Money Can't Buy You Class

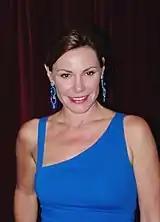
A color photograph of American television personality Luann de Lesseps being pictured at a 2011 event.

Musically, "Money Can't Buy You Class" is a disco, house, and electronic-influenced dance song that features de Lesseps singing in an Auto-Tune-altered manner. It opens with a jazz-style piano introduction. Amelie Gillette from "The A.V. Club" noted de Lesseps' distinctively deep voice. Because of her inexperience when it came to music training, Young was driven to produce a song for de Lesseps that would be easily accessible in respect to her vocal abilities. He used the digital application Pro Tools to manipulate her voice and laid out a track that could be sung in her normal speaking tone, specifically avoiding writing a ballad. He clarified: "With the aid of a computer, a producer should be able to derive listenable product from anyone, if he uses his imagination [...] She hasn't had much formal training, it's pretty clear." de Lesseps compared "Money Can't Buy You Class" to the fictional character of Holly Golightly, describing its style as "runway, glamour-puss". Rya Backer from MTV News summarized the song's sound: "It's kind of like if Emily Post hooked up with T-Pain to record a spoken word jam at a late '90s Bar Mitzvah jam."